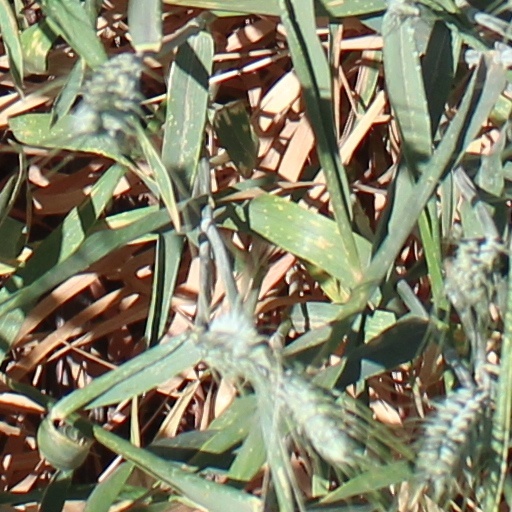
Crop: wheat